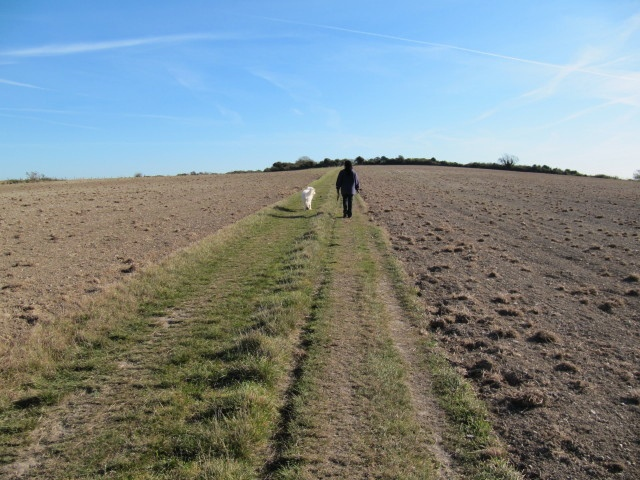
A man walking through an unplanted farm land.
a person walking through a large dirt field
A person walking down a long grassy road.
A person is walking down a field with an animal nearby.
two people walking in an open field with a sky background